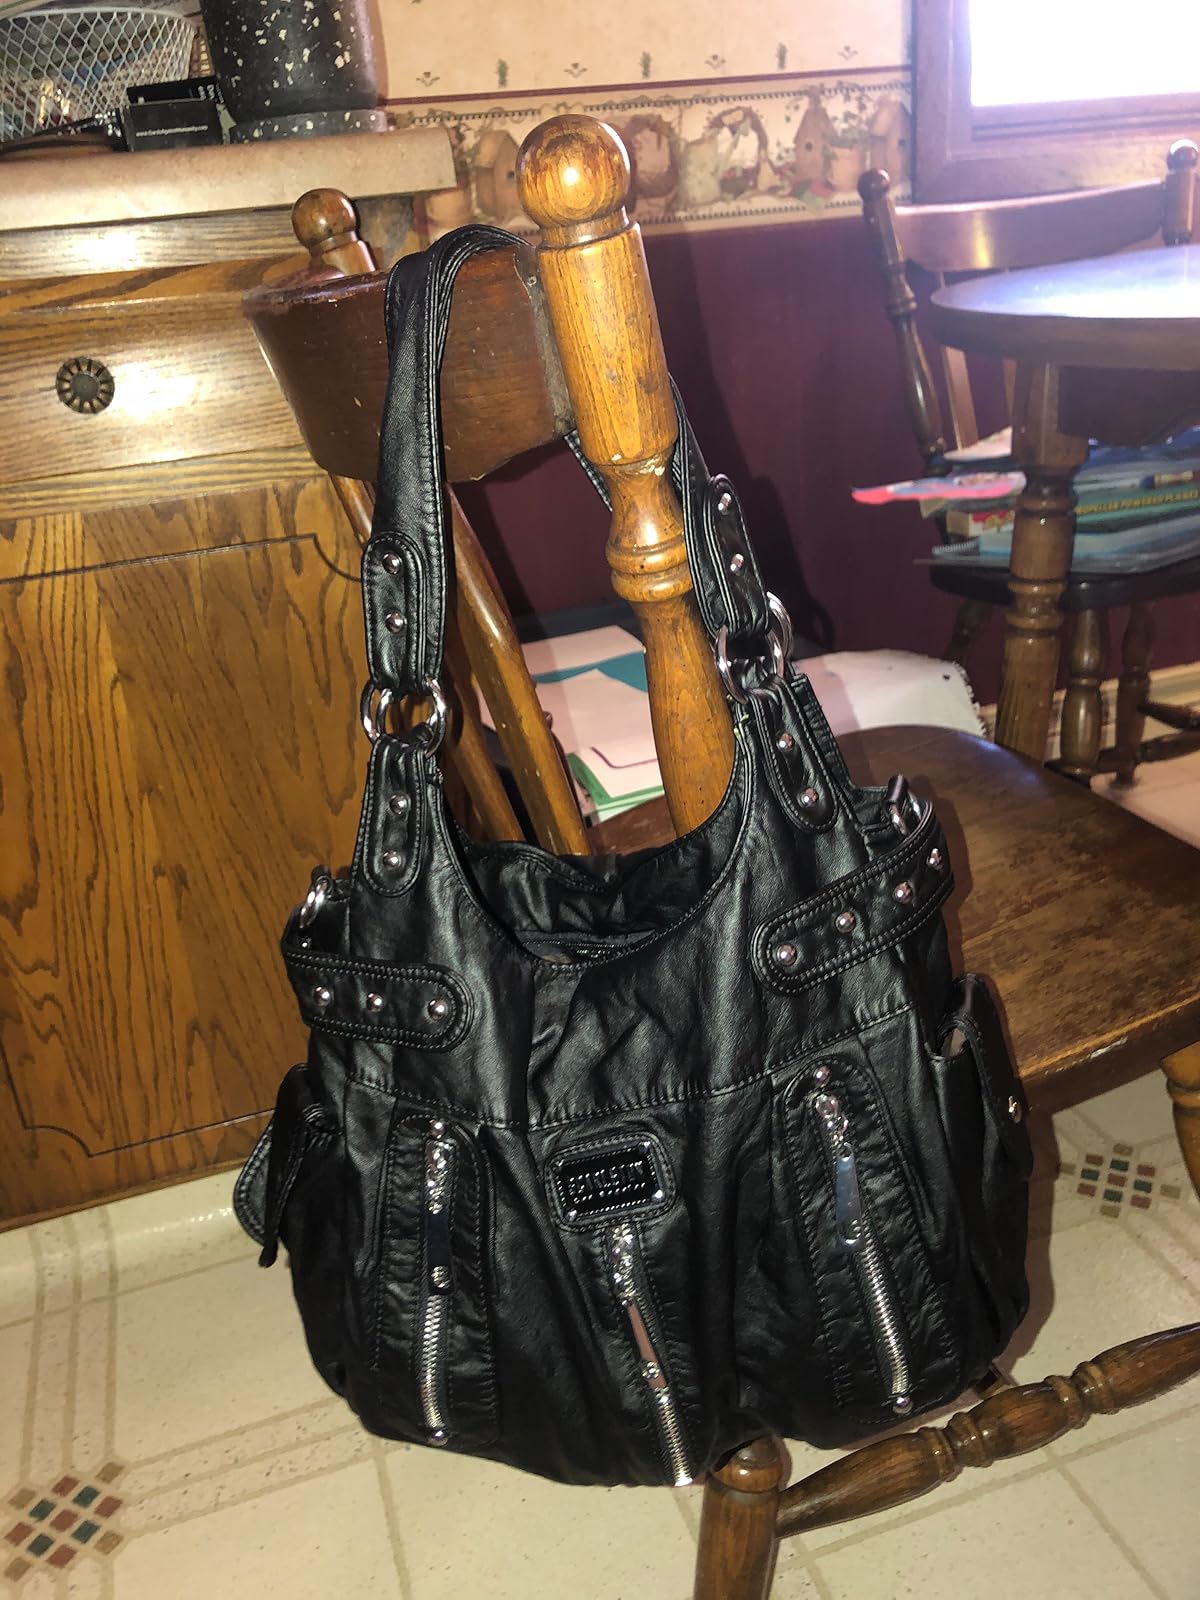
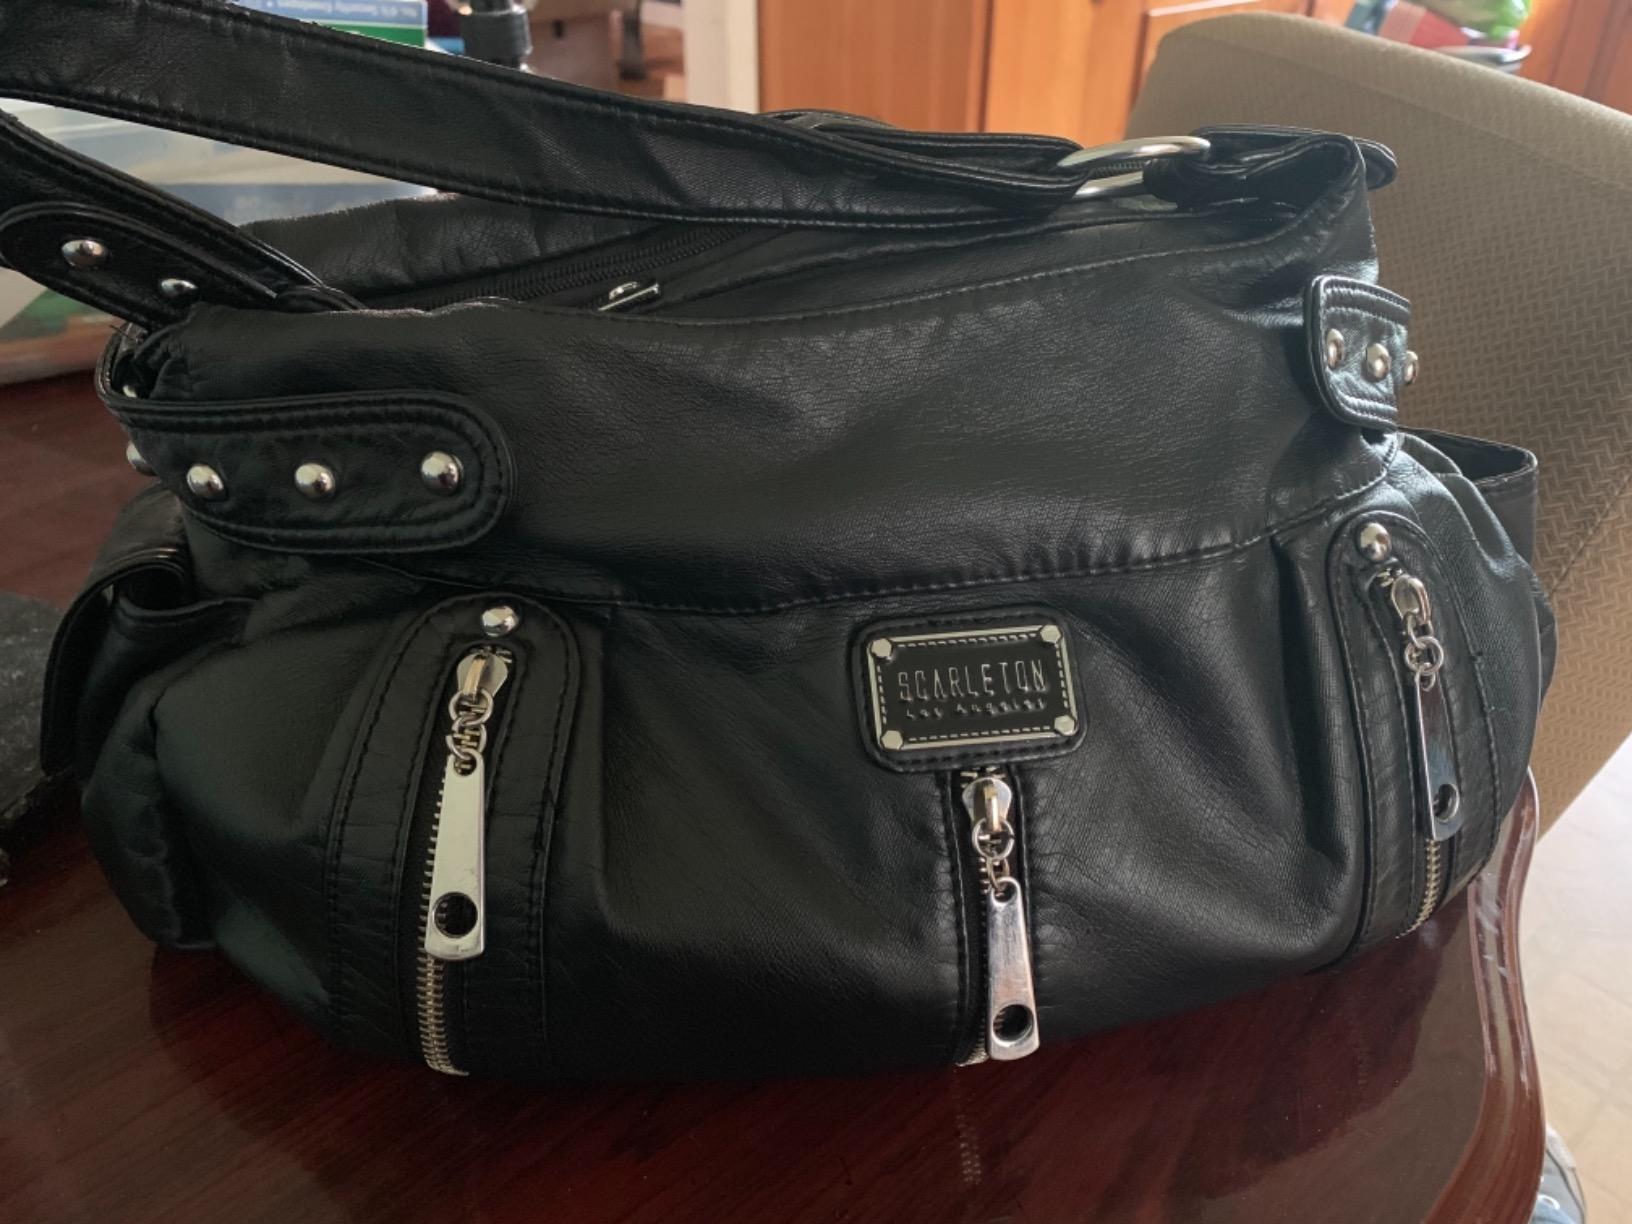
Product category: accessories_handbag
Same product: yes